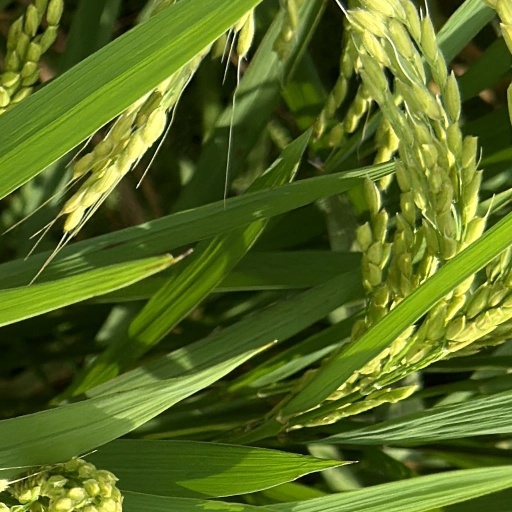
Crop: rice